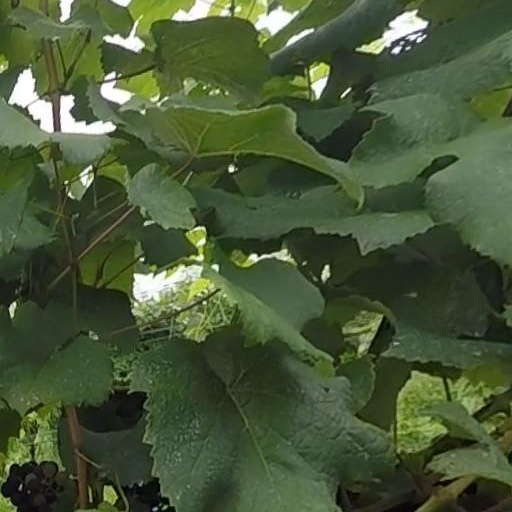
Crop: grape